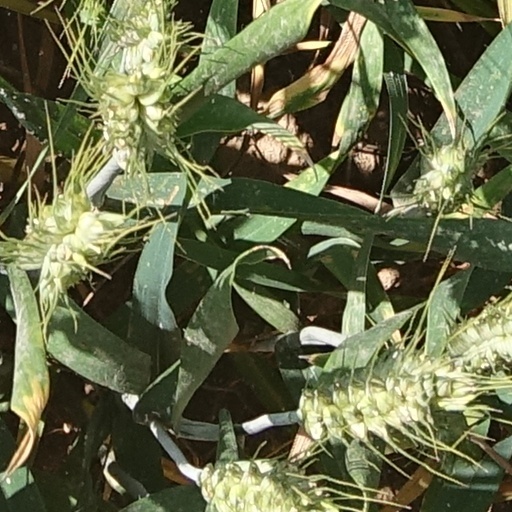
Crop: wheat